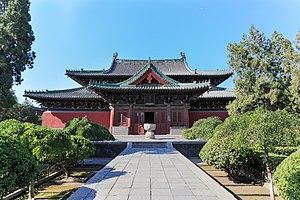
Un bâtiment au sens commun est une construction immobilière, réalisée par intervention humaine, destinée d'une part à servir d'abri, c'est-à-dire à protéger des intempéries des personnes, des biens et des activités, d'autre part à manifester leur permanence comme fonction sociale, politique ou culturelle. Un bâtiment est un ouvrage d'un seul tenant composé de corps de bâtiments couvrant des espaces habitables lorsqu'il est d'une taille importante. Le terme « édifice » désigne tout ce qui est édifié : un ensemble architectural ou industriel, un ou plusieurs bâtiments jointifs ou non ayant la même destination, une construction bâtie pour aménagement d'un terrain, un signal monumental.